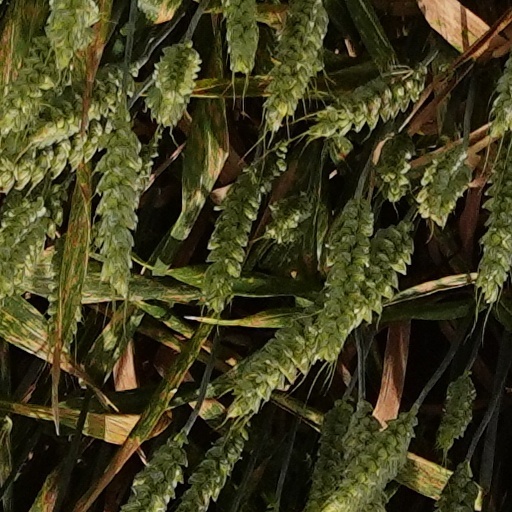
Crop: wheat